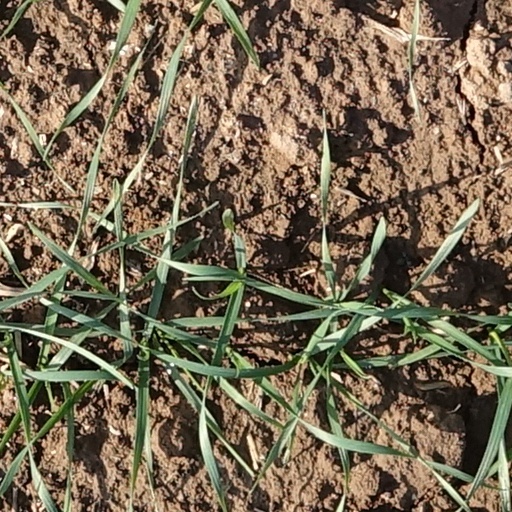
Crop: wheat